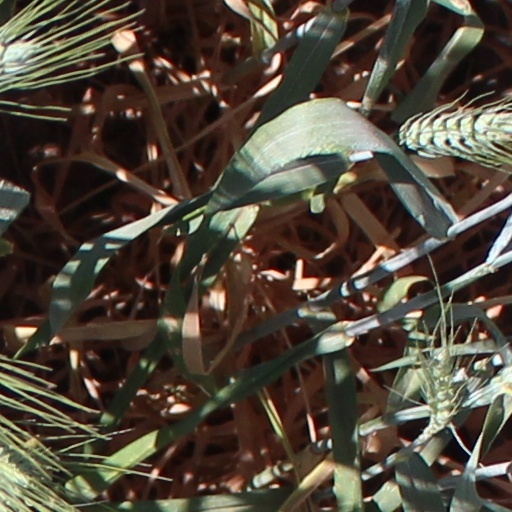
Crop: wheat